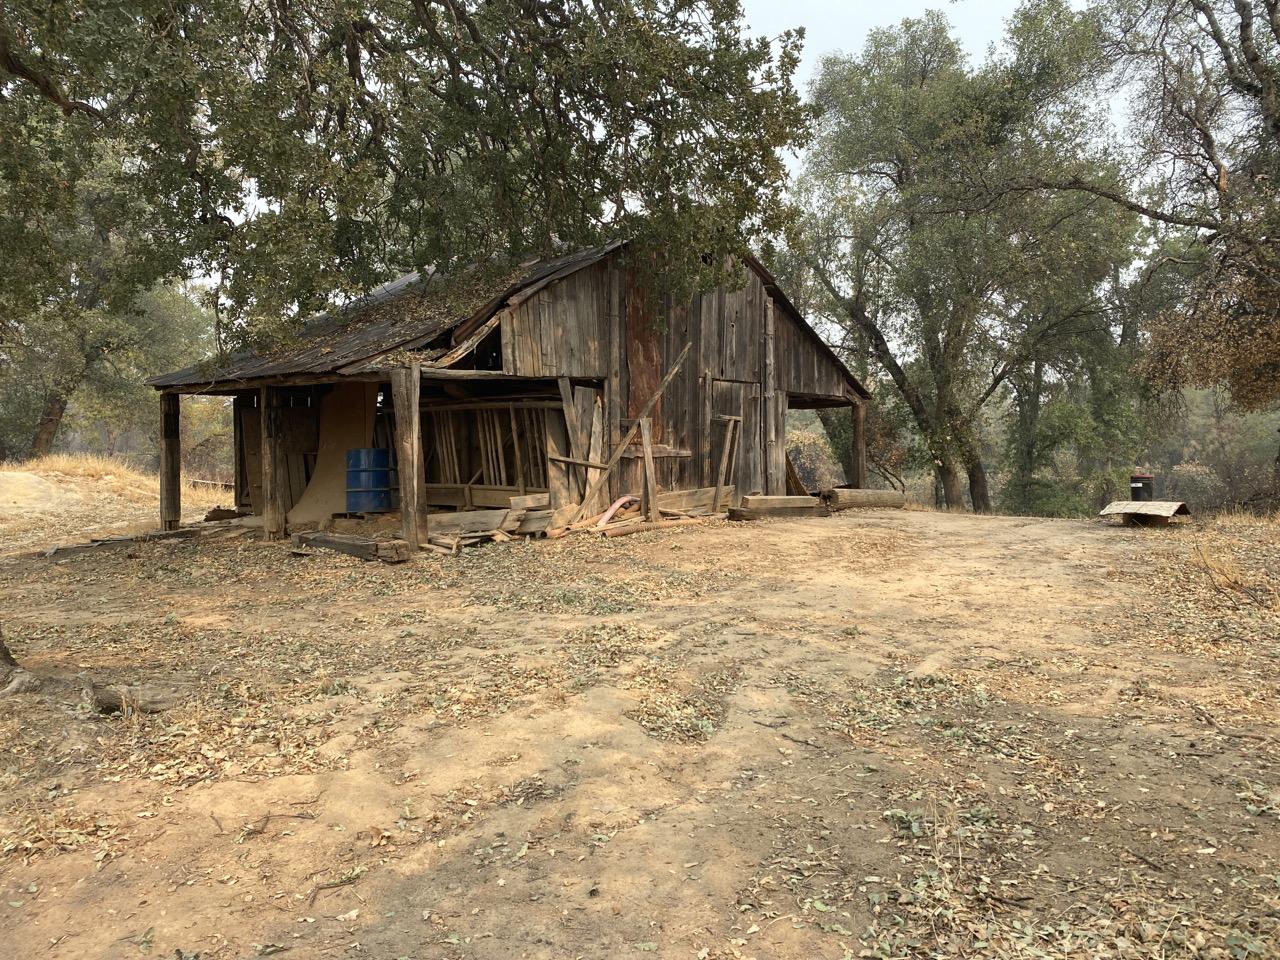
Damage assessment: no_damage